Lunar distance

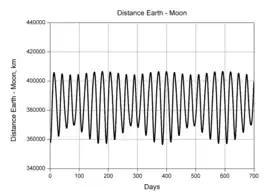
Variation of the distance between the centers of the Moon and the Earth over 700 days

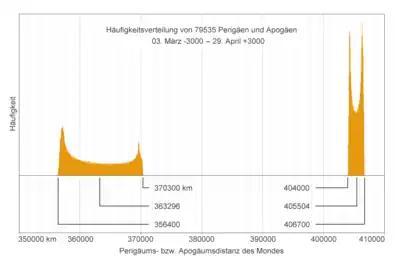
Distribution of perigee and apogee between 3000 BC and AD 3000

Because of the influence of the Sun and other perturbations, the Moon's orbit around the Earth is not a precise ellipse. Nevertheless, different methods have been used to define a semi-major axis. Ernest William Brown provided a formula for the parallax of the Moon as viewed from opposite sides of the Earth, involving trigonometric terms. This is equivalent to a formula for the inverse of the distance, and the average value of this is the inverse of . On the other hand, the time-averaged distance (rather than the inverse of the average inverse distance) between the centers of Earth and the Moon is . One can also model the orbit as an ellipse that is constantly changing, and in this case one can find a formula for the semi-major axis, again involving trigonometric terms. The average value by this method is 383,397 km.